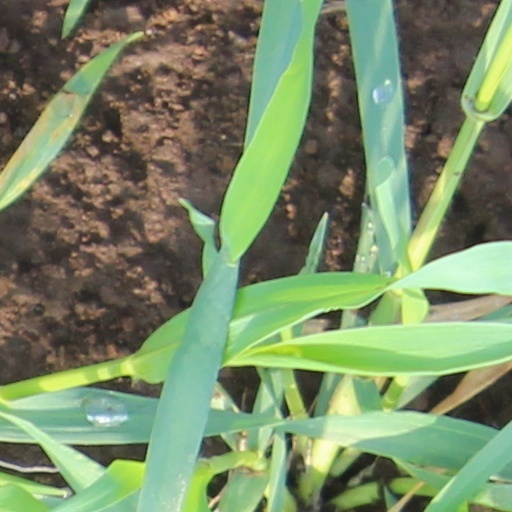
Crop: wheat